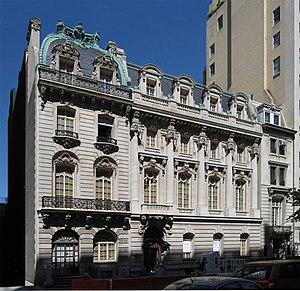
Le Lycée français de New York est un établissement scolaire privé, créé en 1935, situé à Manhattan, dans l'Upper East Side. Il accueille aujourd'hui 1 337 élèves de 60 nationalités de la maternelle à la terminale.